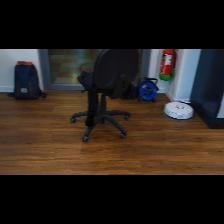
Label: NonHuman